Azuma Station

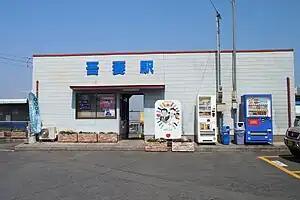
Azuma Station

is a passenger railway station in located in the city of Unzen, Nagasaki. It is operated by third-sector railway company Shimabara Railway.